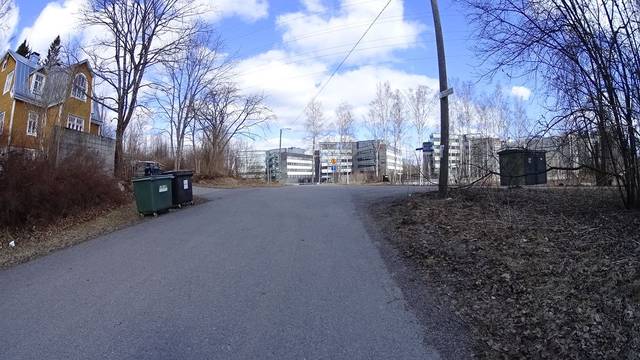
Region: Finland
Coordinates: 60.208, 24.826